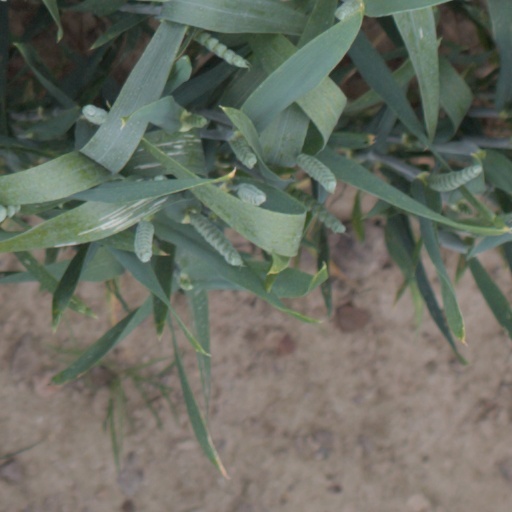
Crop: wheat